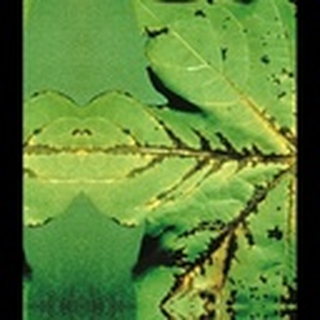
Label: cotton_bacterial_blight